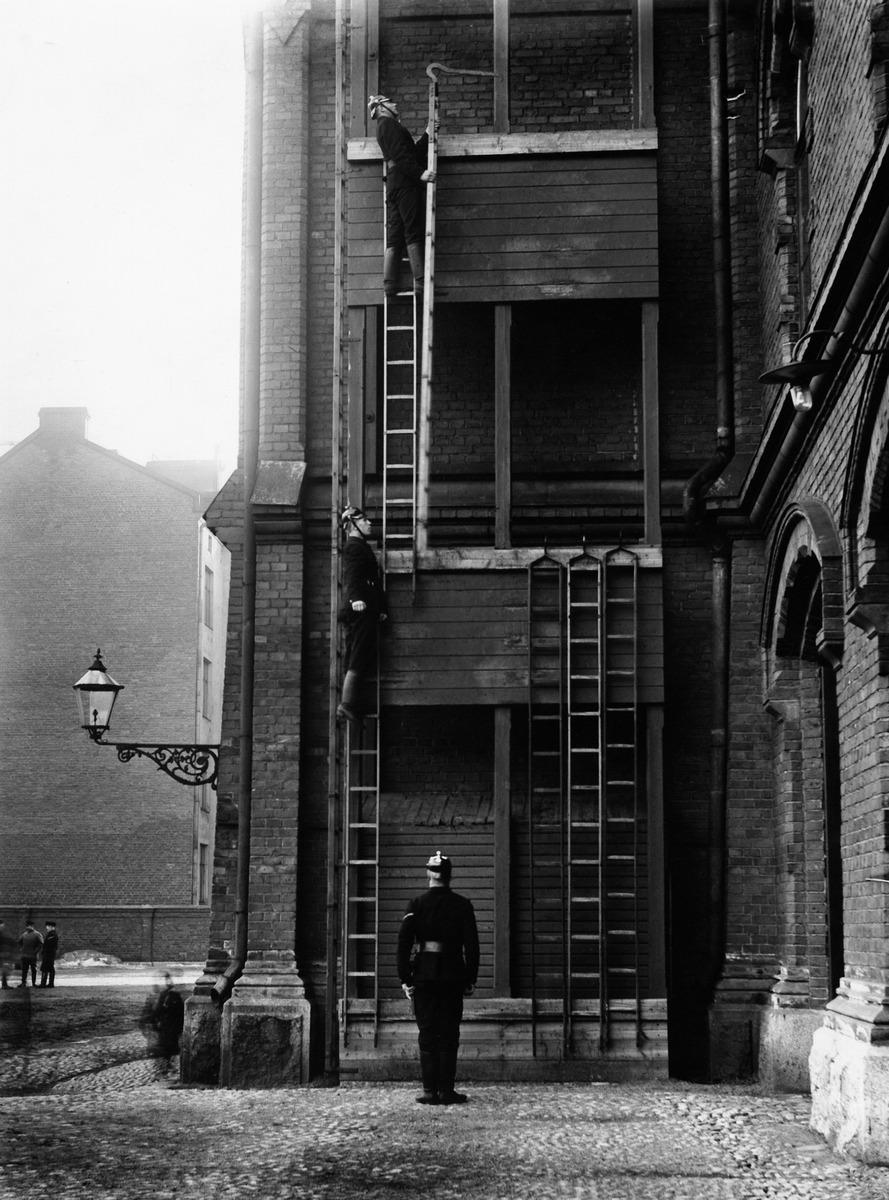
Hakatikapuuharjoitus, vaihe 10
sisällön kuvaus: Hakatikapuuharjoitus, vaihe 10. Palomiehet harjoittelevat hakatikkailla kerroksesta toiseen etenemistä. mustavalkoinen
Ajankohta: kuvausaika 1910 jälk.
Paikka: Suomi, Uusimaa, Helsinki, Kaartinkaupunki Helsinki, Korkeavuorenkatu 26
Aiheet: Helsingin kaupunki. Pelastuslaitos, palokunnat paloasemat, vaatteet työvaatteet, palomiehet, tarvikkeet varusteet